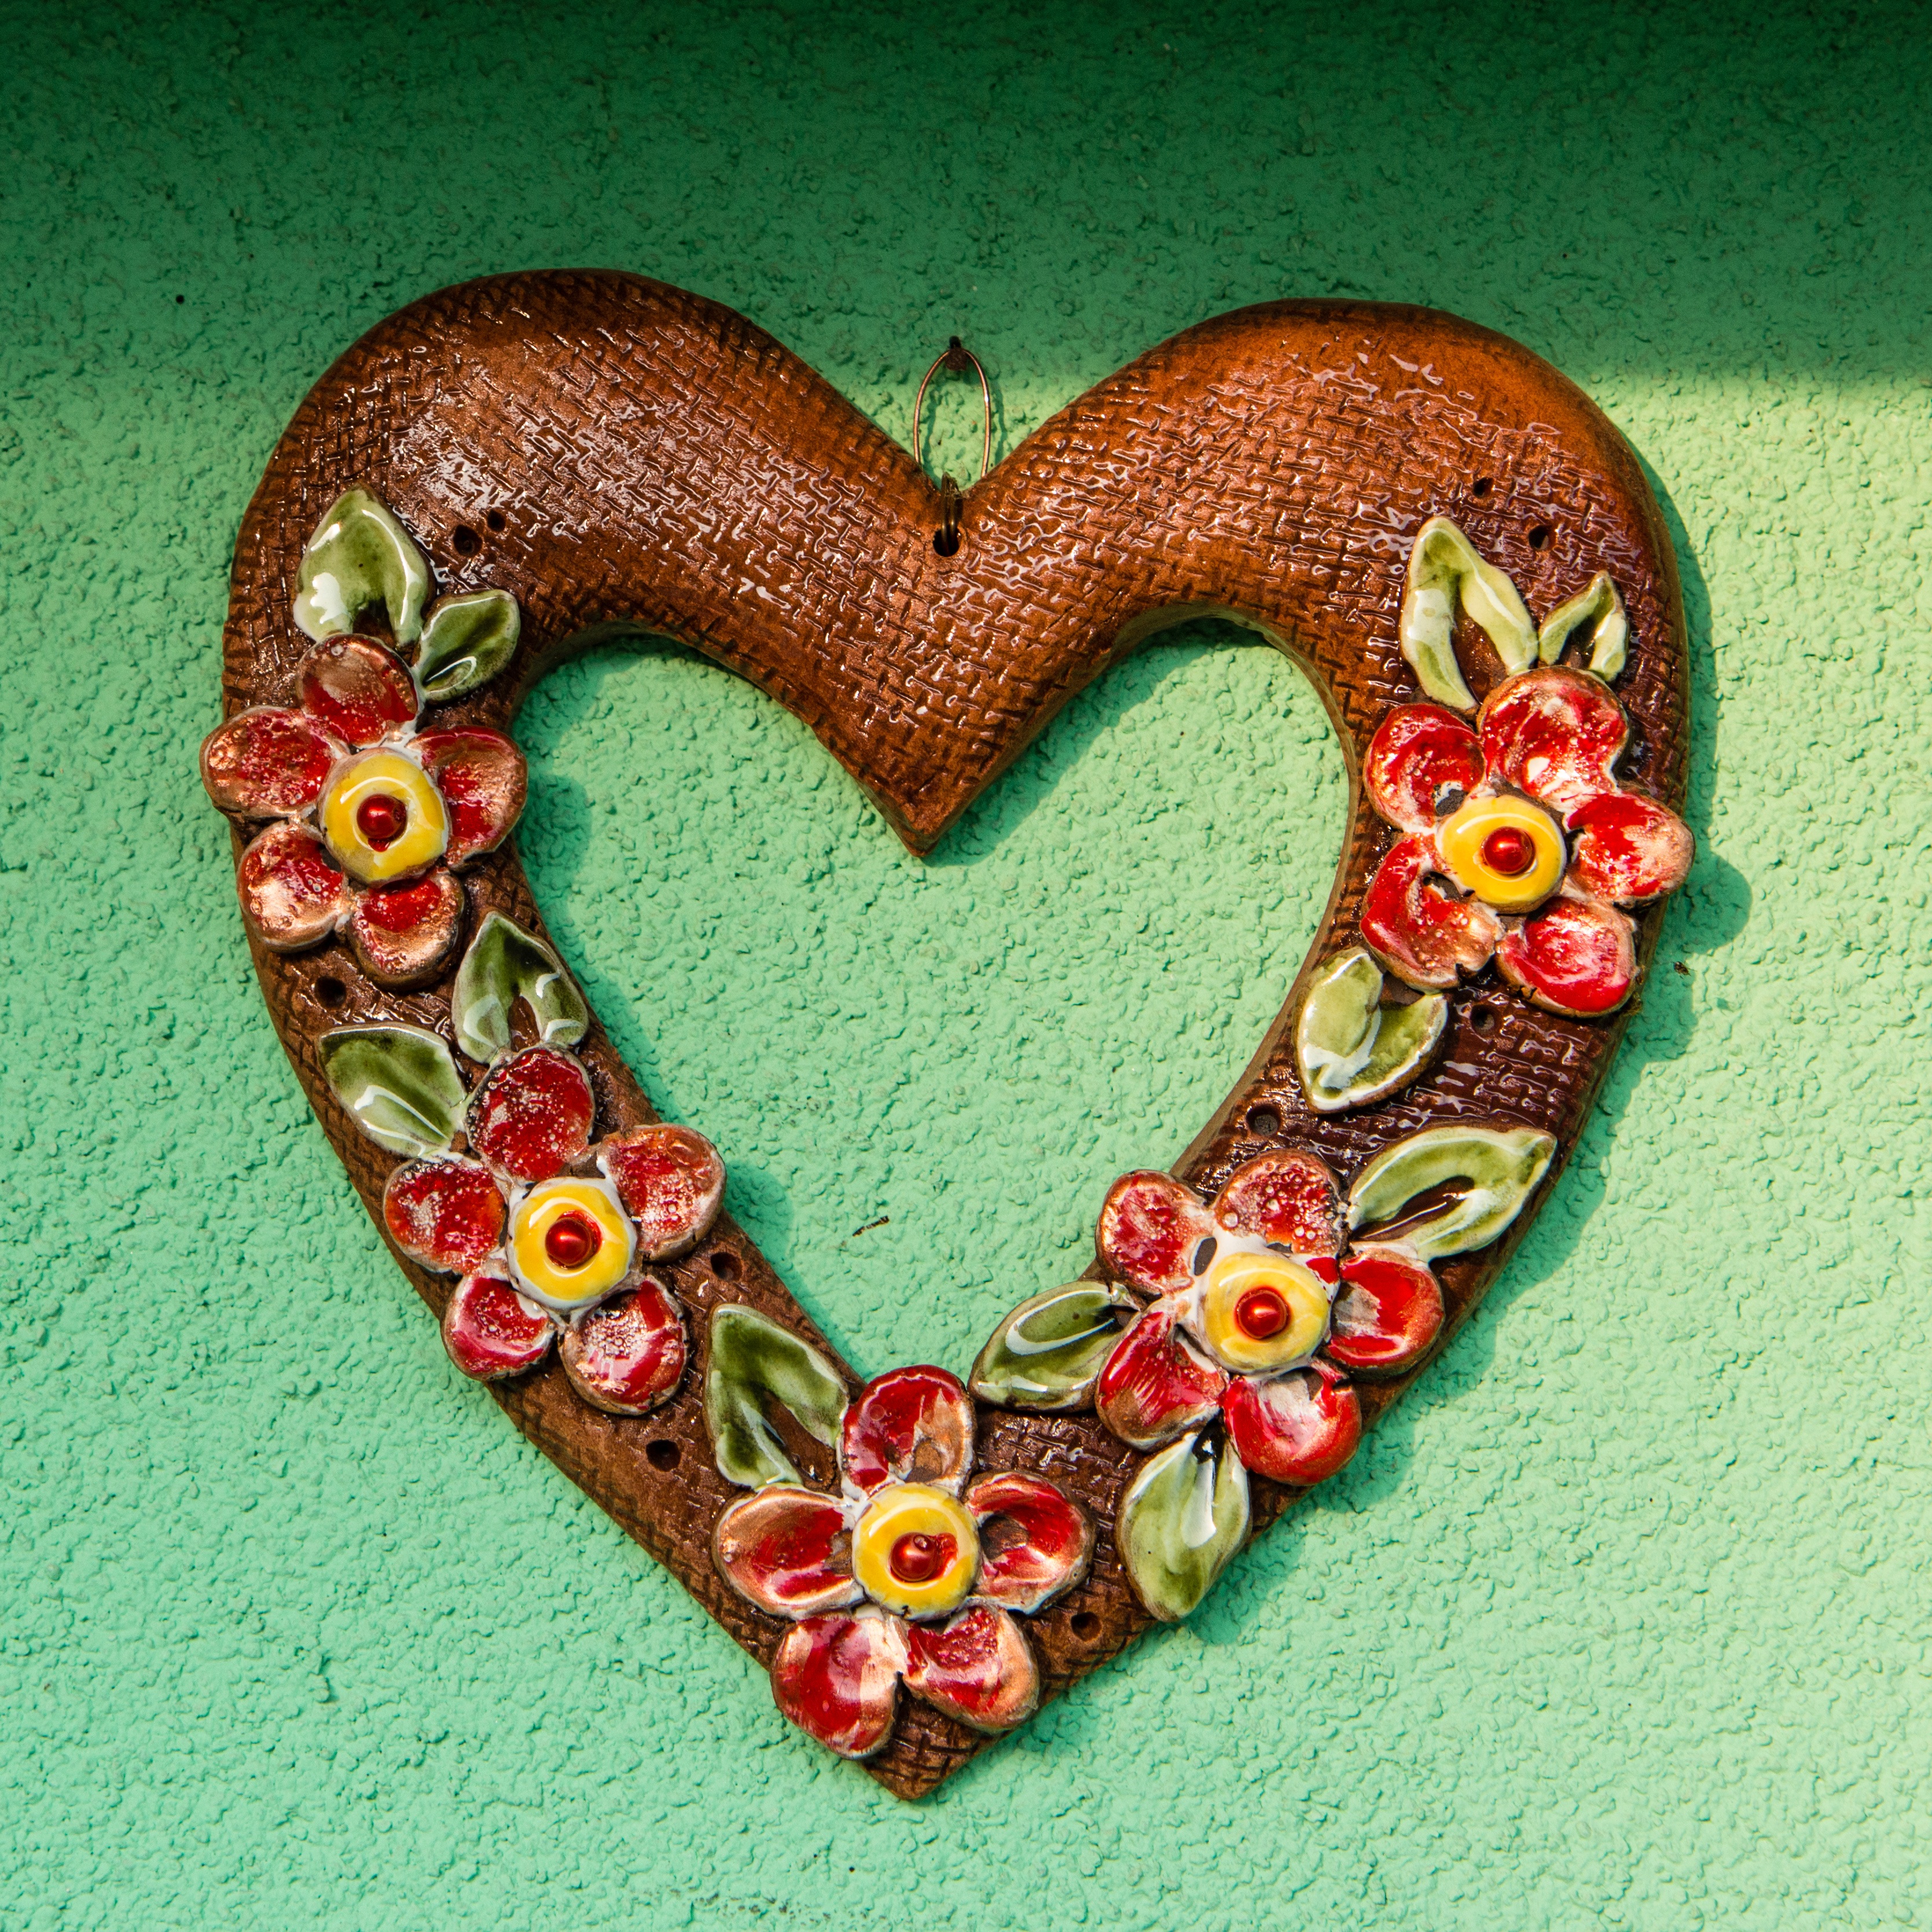
heart, green, christmas decoration, jewellery, garnish, organ, ceramics, fashion accessory